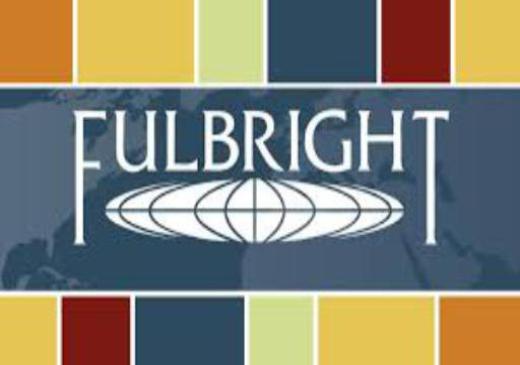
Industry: Leisure